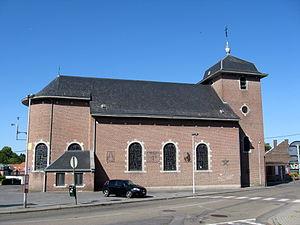
Eglise Saint-Étienne à Vottem
Vottem est une section de la ville belge de Herstal, située en Région wallonne dans la province de Liège. Le Rida a sa source à Vottem et draine la majeure partie du village.
Le diocèse de Liège, dans la province de Liège en Belgique, compte 529 paroisses. Ces paroisses sont regroupées en unité pastorale, et certaines unités pastorales forment l'un des 17 doyennés.